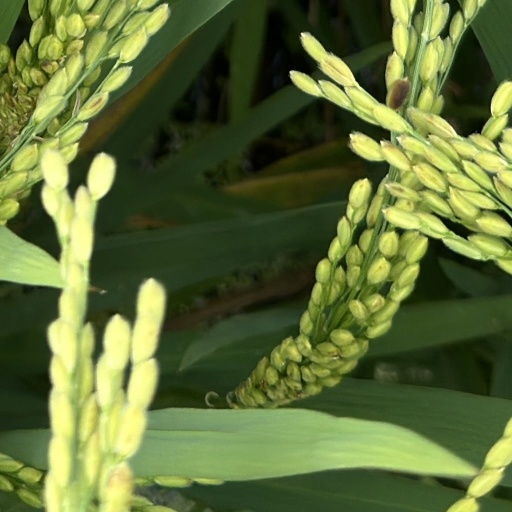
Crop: rice